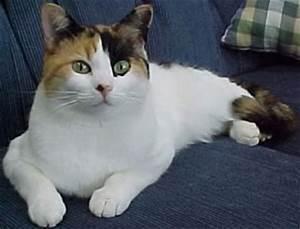
cat